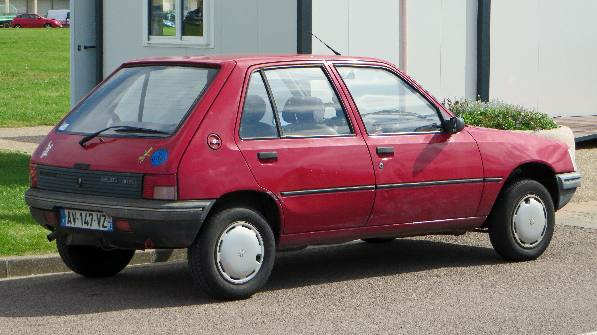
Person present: No